County

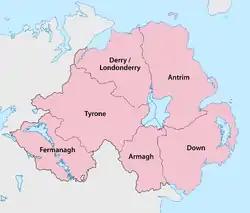
Counties of Northern Ireland

In Northern Ireland, the six county councils, if not their counties, were abolished in 1973 and replaced by 26 local government districts. The traditional six counties remain in common everyday use for many cultural and other purposes.